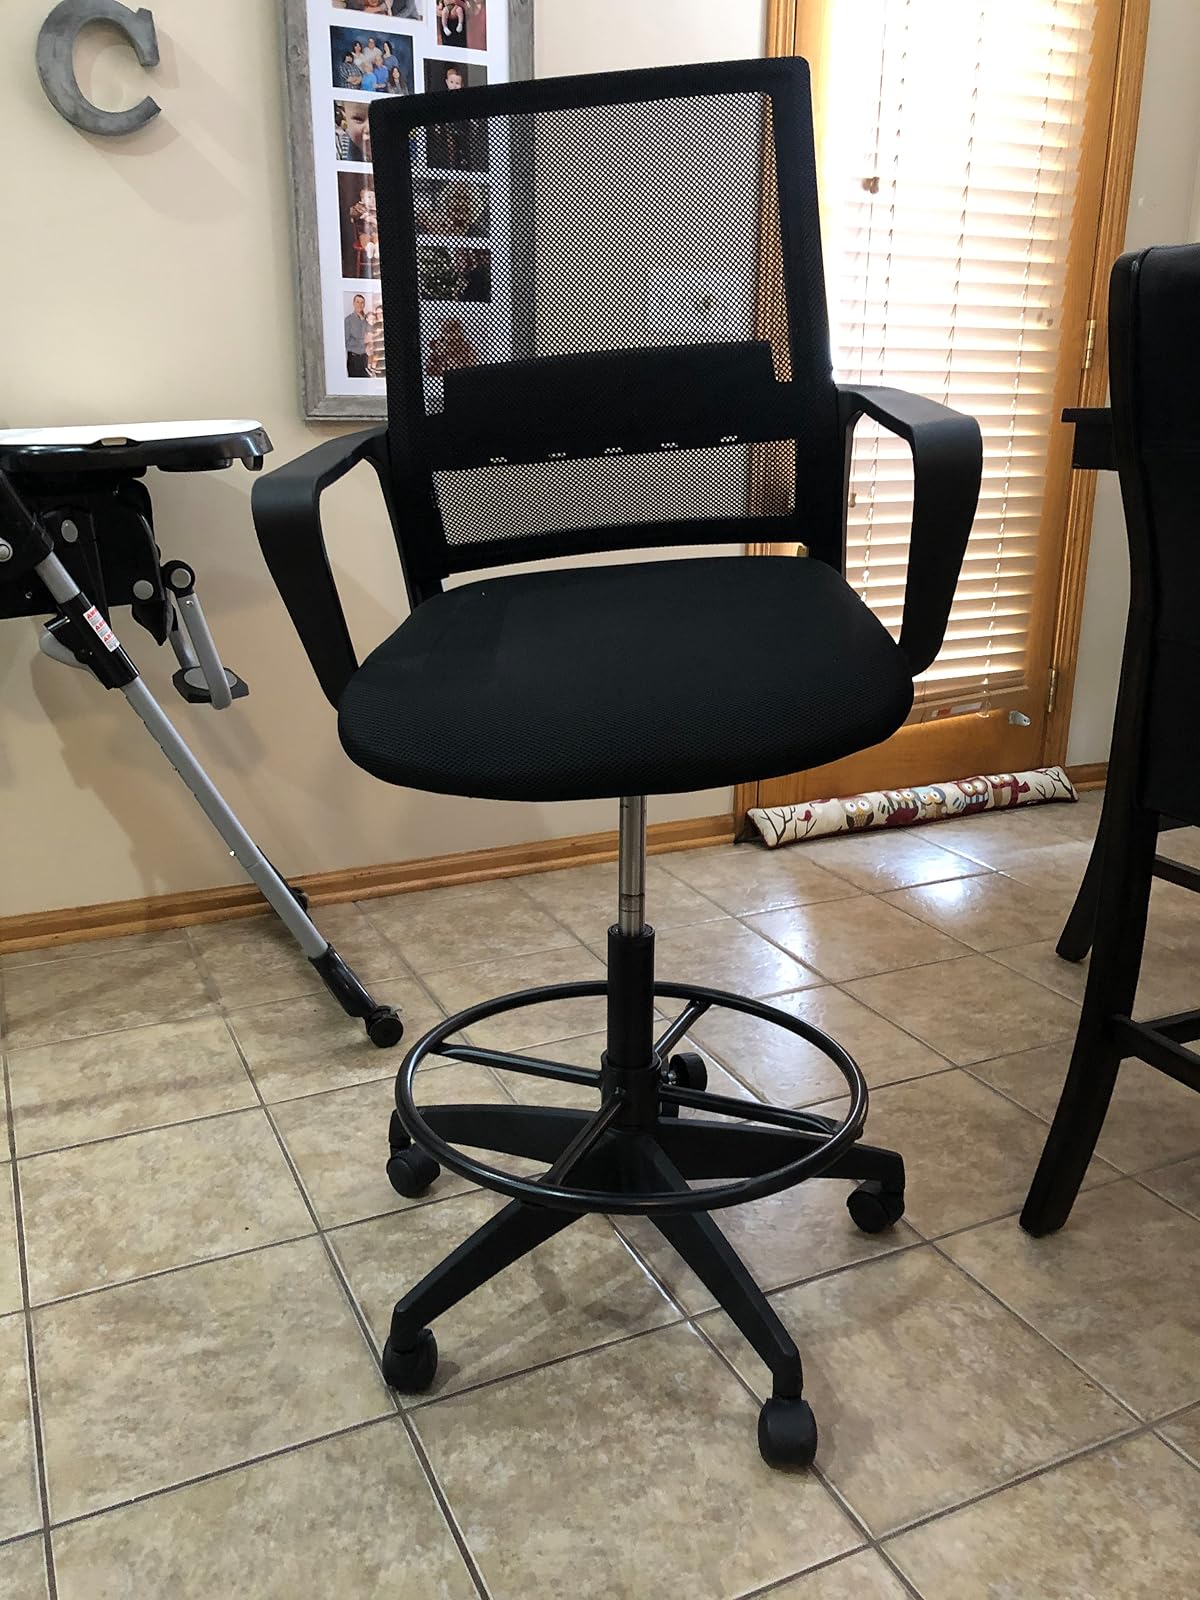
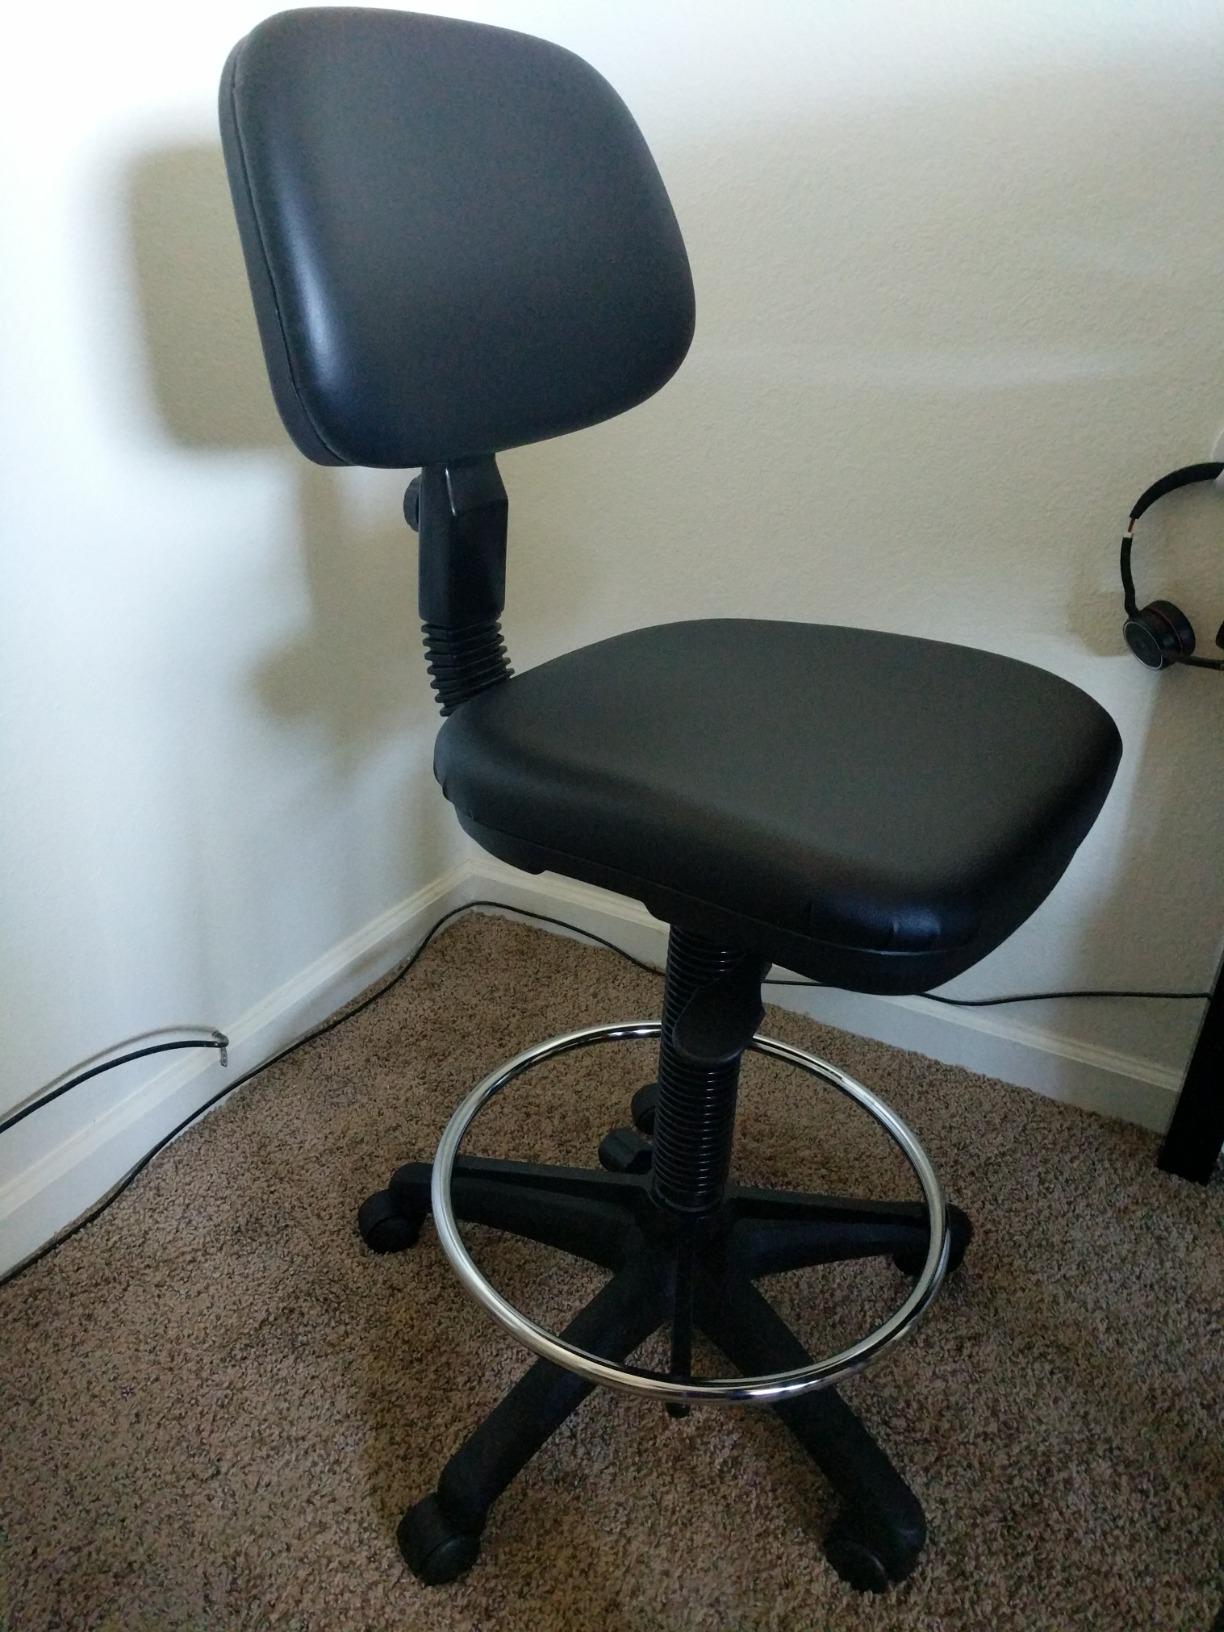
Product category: items_chair
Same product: no